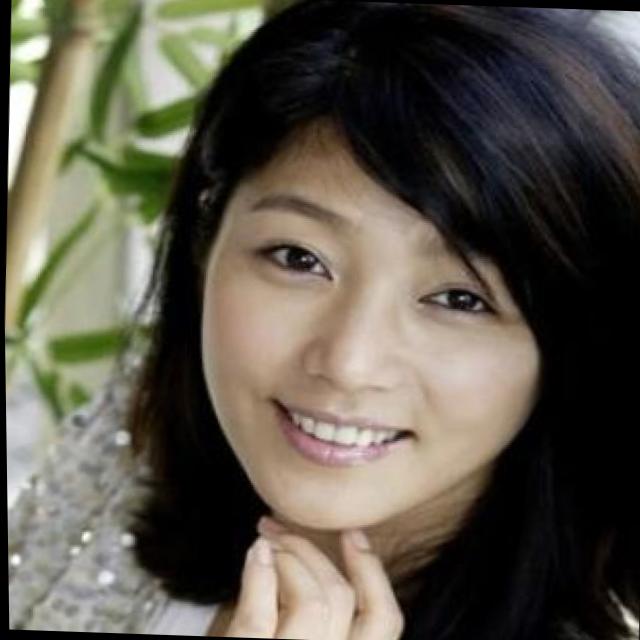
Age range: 21-44